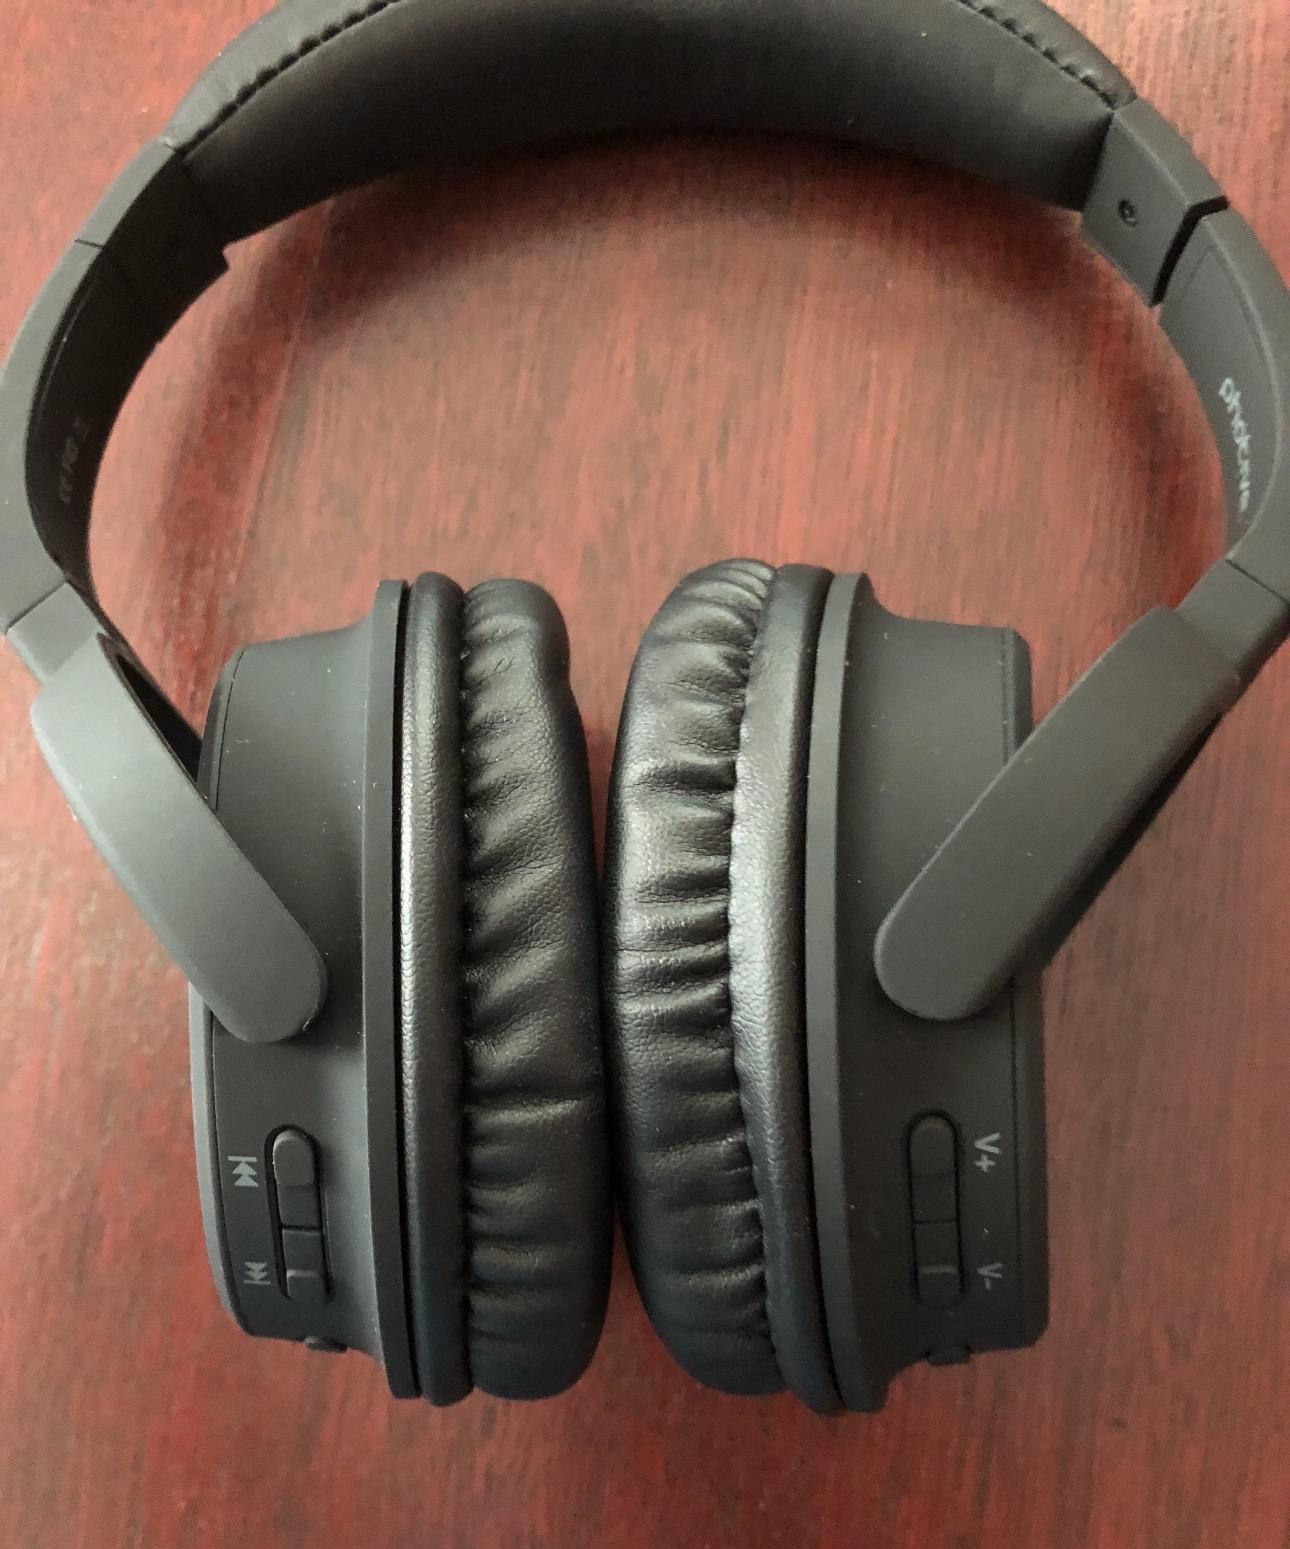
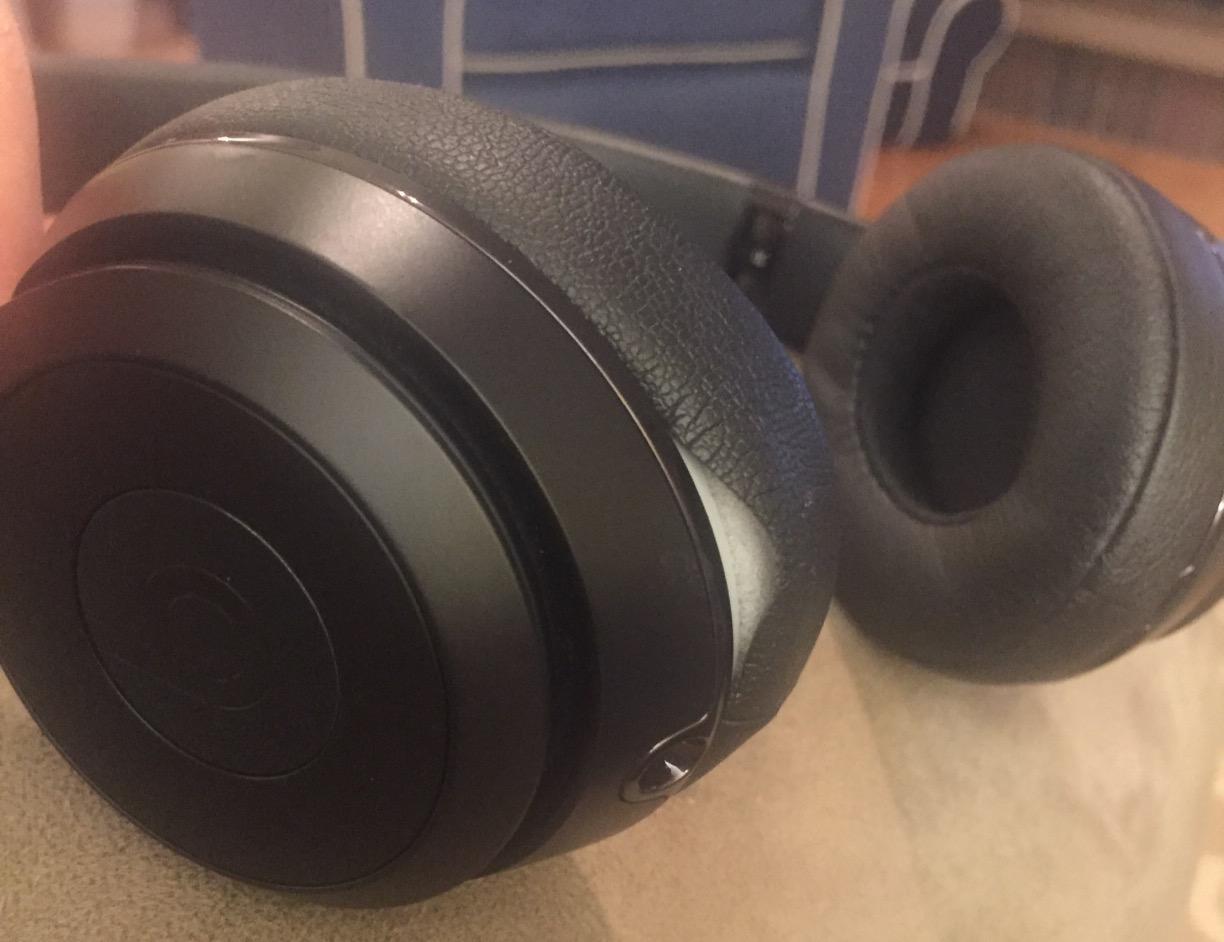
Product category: headphones
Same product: no